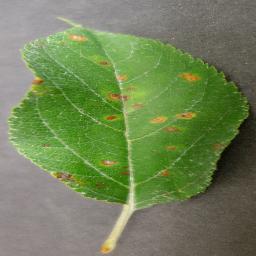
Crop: apple
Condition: cedar_rust